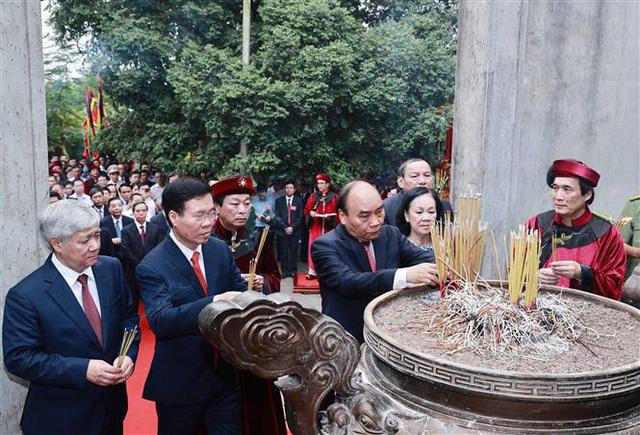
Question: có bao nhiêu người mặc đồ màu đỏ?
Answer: có ba người mặc đồ màu đỏ